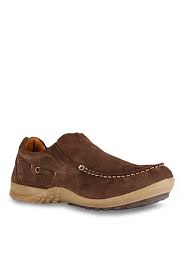
Label: Boat